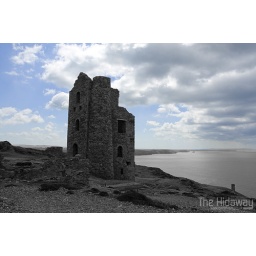
A mine building looking out over the coast at Wheal Coates, near St.Agnes.